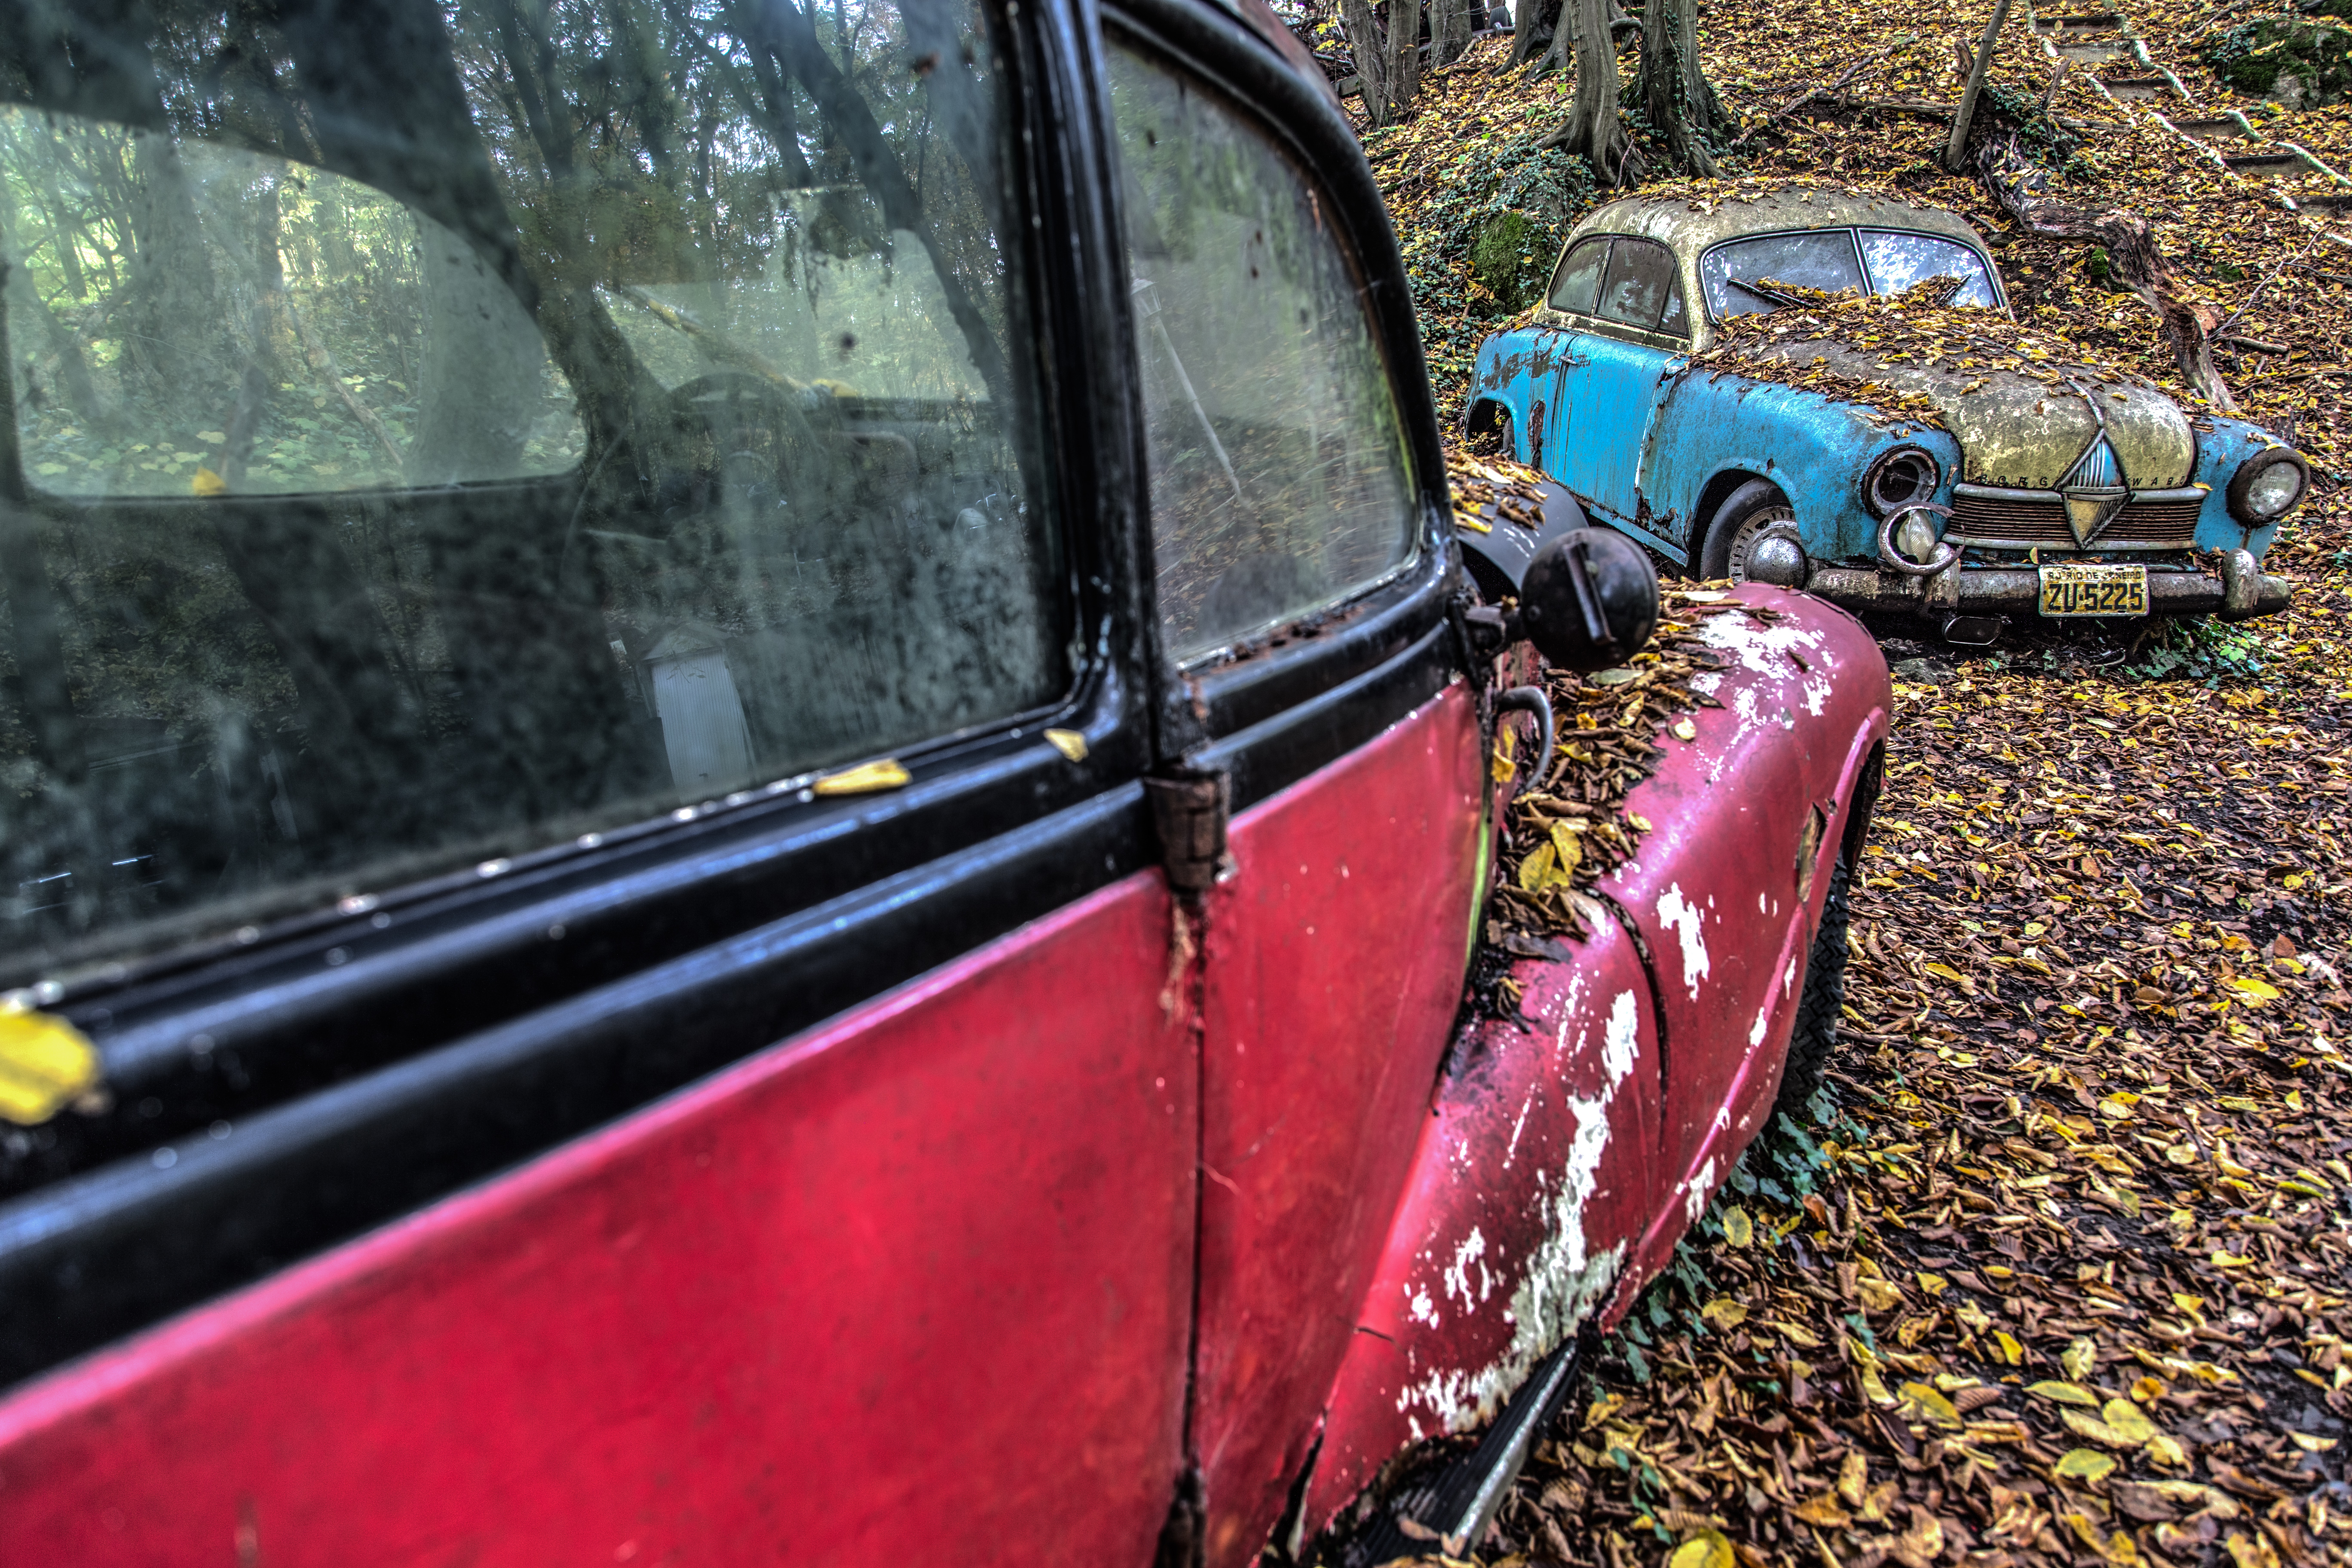
creative, car, photography, driving, old, urban, vehicle, vintage car, free, hdr, place, cars, lost, commons, lostplace, wendelin, jacober, lp, wendelinjacober, wjacober, lostplaces, urbanx, photogrpahy, oldtimer, jacoberphotogrpahy, autofriedhof, land vehicle, automobile make, automotive exterior, luxury vehicle, off roading